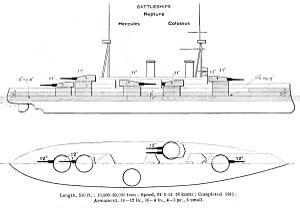
La classe Colossus fut la dernière classe de cuirassés Dreadnought de 1ʳᵉ classe construite au Royaume-Uni avant la Première Guerre mondiale pour servir dans la Royal Navy.